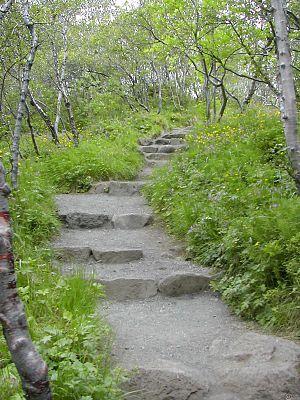
Le bois d'Ásbyrgi Catégorie:Image d'Islande La photographie a été prise en juillet 2004 par Armelle Dréo (nojhan) au niveau de l'escalier qui remonte depuis la plateforme en bois sur le lac. Taille de l'image
L'Ásbyrgi est une gorge et une ancienne cascade pratiquement asséchée d'Islande qui se présente sous la forme d'un cirque naturel. Elle fait partie du parc national du Vatnajökull dans le nord du pays. Elle fut formée par la Jökulsá á Fjöllum qui creusa une gorge en forme de fer à cheval.
L'Ásbyrgisskógur, toponyme islandais signifiant littéralement « la forêt d'Ásbyrgi », est une forêt d'Islande située à l'intérieur de l'Ásbyrgi, une gorge du Nord du pays. Elle est essentiellement composée de bouleaux.